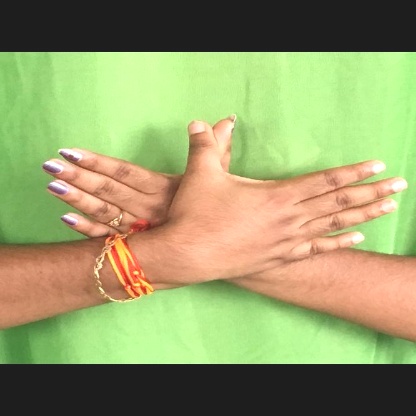
Mudra: Garuda